Greatham Church

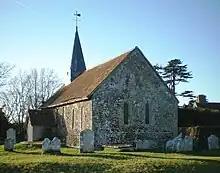
The church from the south east

Like nearby Wiggonholt Church, which it resembles, Greatham Church was erected in about 1100 to serve the sparsely populated marshlands next to the River Arun between Pulborough and Amberley. The hamlet was an agricultural community from the Saxon era, and shepherds would have formed the bulk of the early congregation. The Amberley Wild Brooks Site of Special Scientific Interest is nearby. Rubble and brickwork from nearby Roman sites was incorporated in the walls, which are aligned at odd angles and do not match in length or thickness.